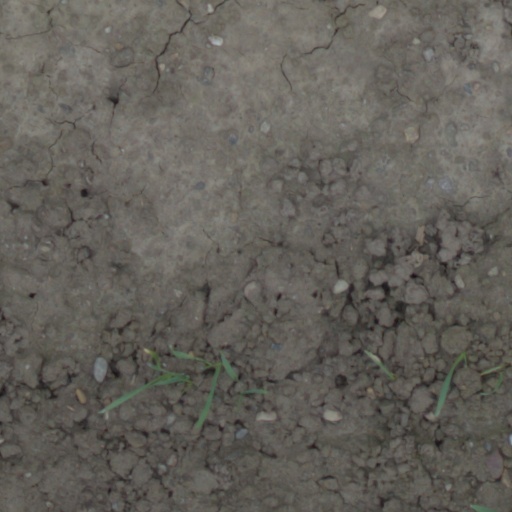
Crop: wheat